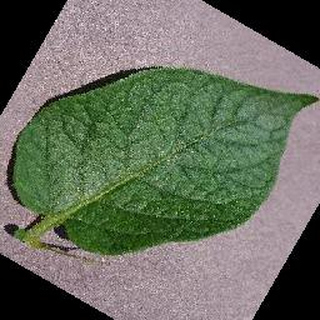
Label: healthy_potato